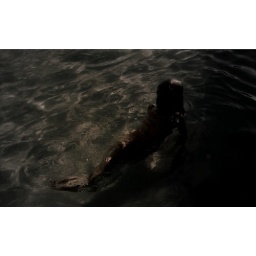
a moss green pool in a golden light